1995 Memorial Cup

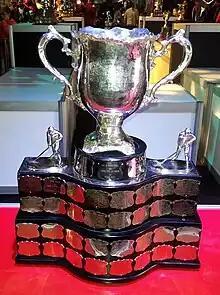
Silver bowl trophy with two large handles, mounted on a wide black plinth engraved with team names on silver plates.

The 1995 Memorial Cup occurred May 13–21 at the Riverside Coliseum in Kamloops, British Columbia. It was the 77th annual Memorial Cup competition and determined the major junior ice hockey champion of the Canadian Hockey League (CHL). Participating teams were the host Kamloops Blazers, who were also the champions of the Western Hockey League, as well as the WHL runner-up Brandon Wheat Kings, and the winners of the Quebec Major Junior Hockey League and Ontario Hockey League, which were the Hull Olympiques and the Detroit Jr. Red Wings. Kamloops won their second straight Memorial Cup, over Detroit.